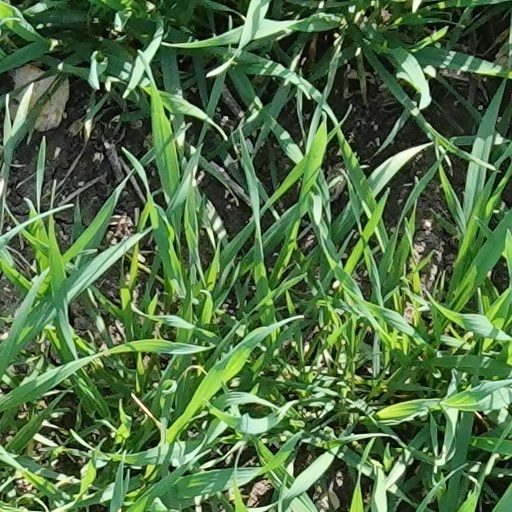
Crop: wheat